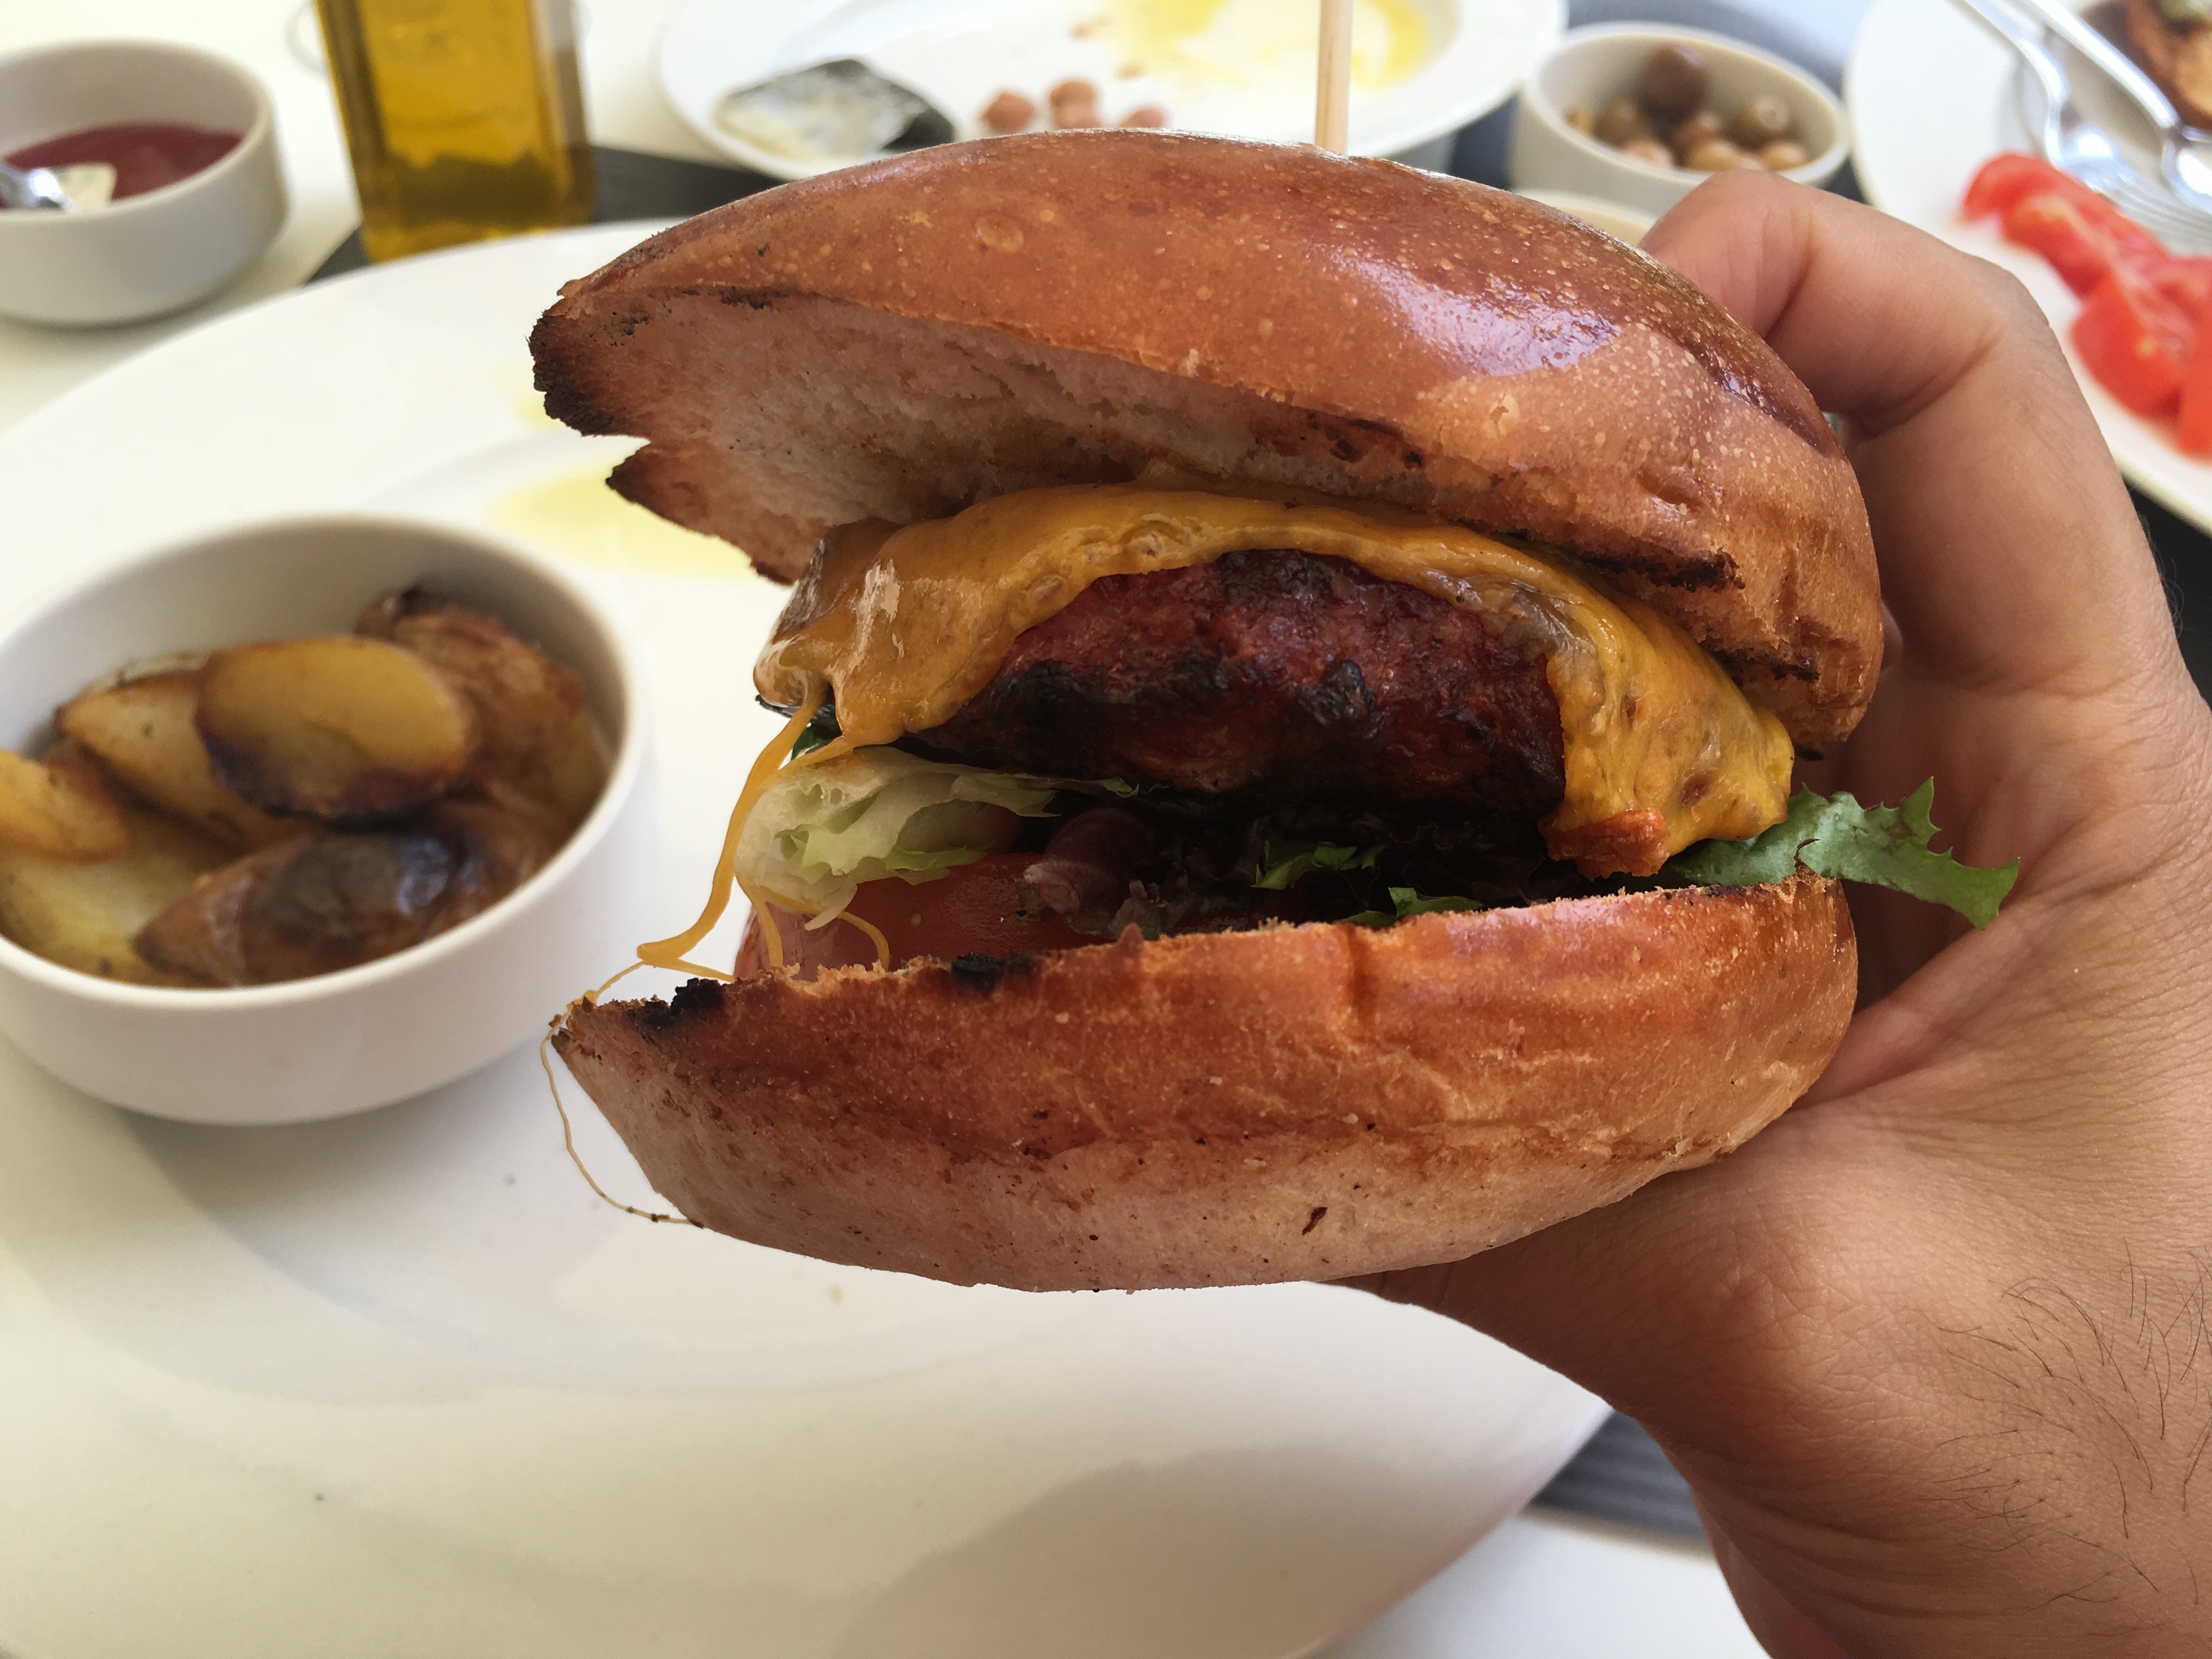
dish, meal, food, produce, breakfast, fast food, meat, lunch, cuisine, hamburger, burger, sandwich, cheeseburger, olives, slider, veggie burger, sloppy joe